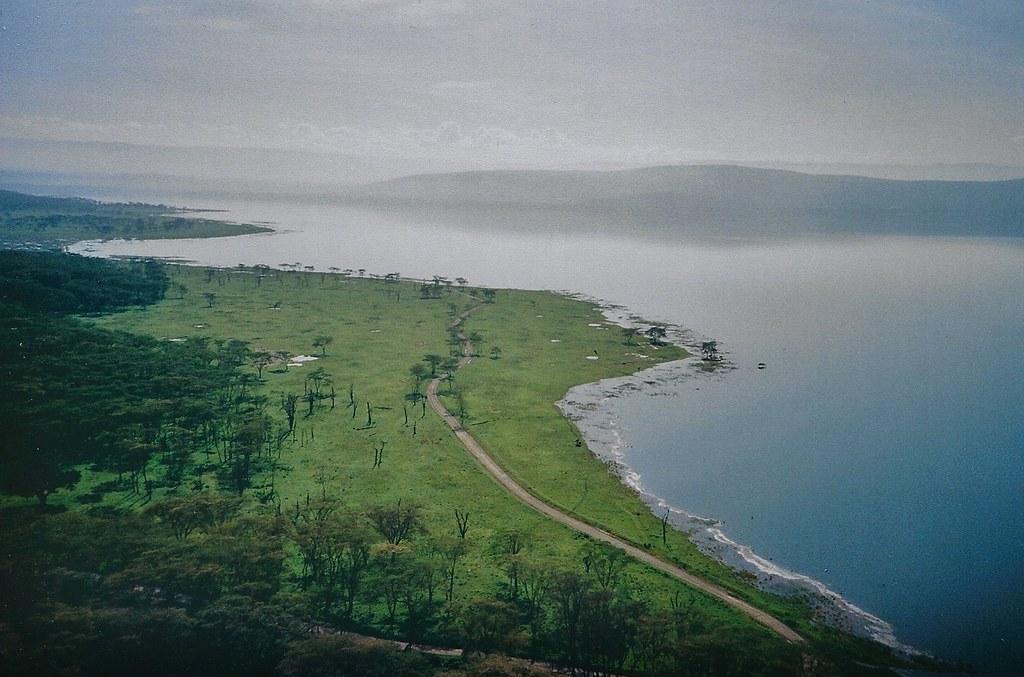
Eneo kubwa la wazi lililo tambarare lililozungukwa na chanzo kikubwa cha maji mfano wa ziwa ama mto na uoto wa asili unaojumuisha vichaka, nyasi fupi pamoja na miti mirefu; ikiashiria kuwa ni eneo lenye kuakisi mandhari ya misitu.